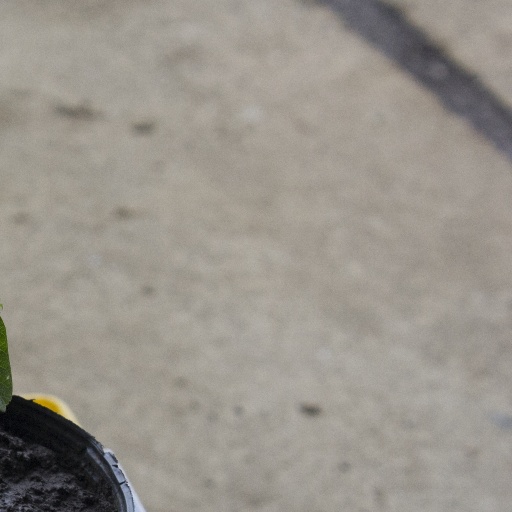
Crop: soybean